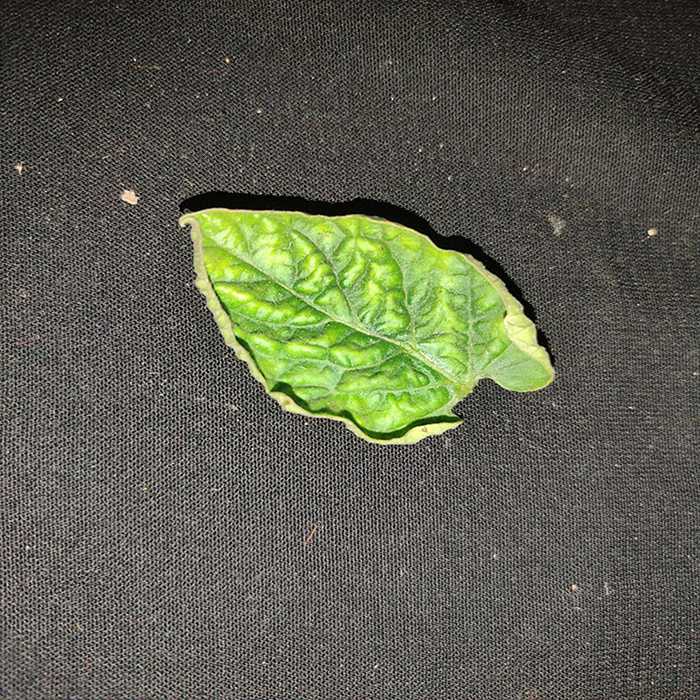
Plant: Tomato
Label: Tomato leaf curl virus